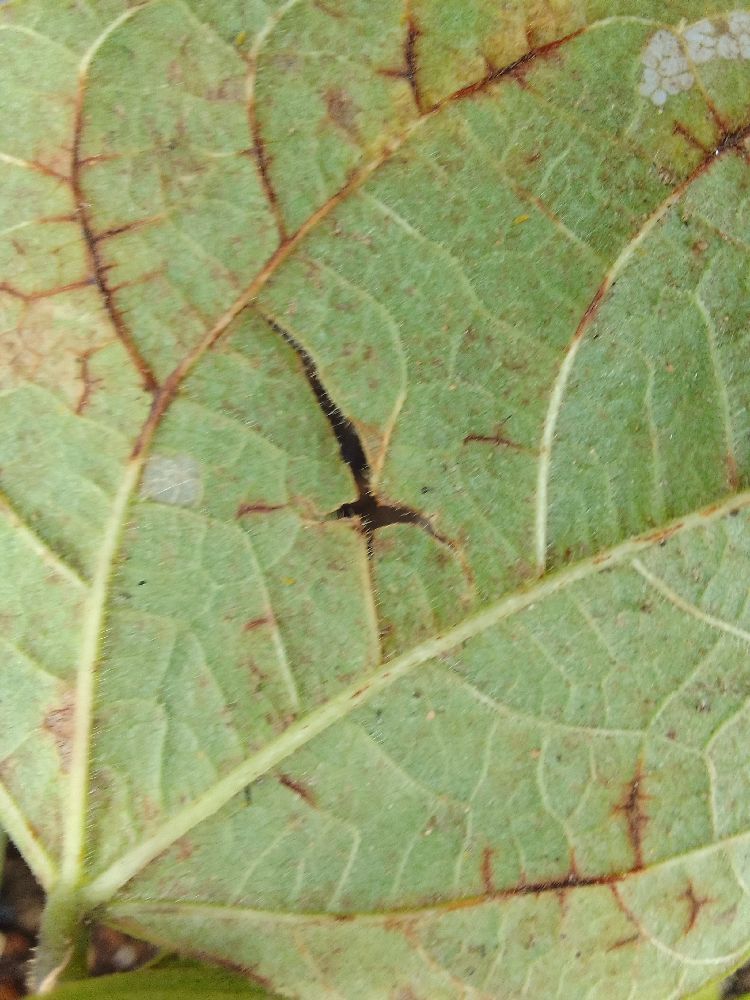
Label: anthracnose